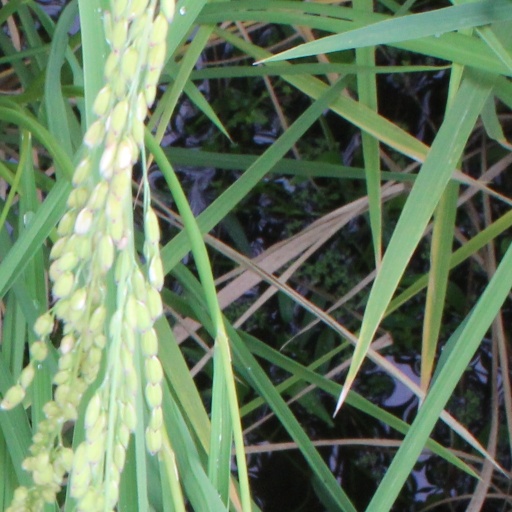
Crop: rice